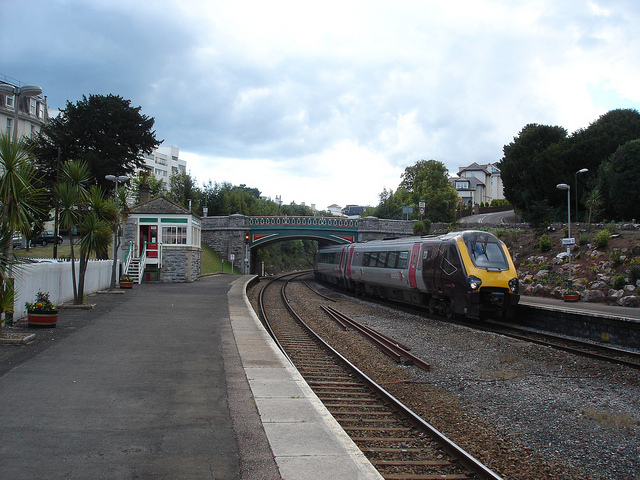
A passenger train is going down a train track.

A train travels quickly underneath a bridge in a town

A passenger train passes under a small bridge.

there is a yellow and silver train coming up the tracks

A modern commuter train at a very tidy platform